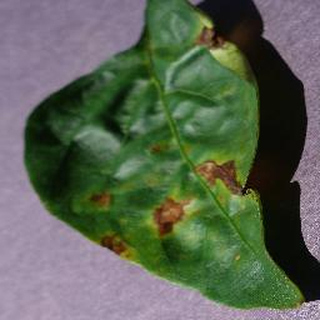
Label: bell_pepper_bacterial_spot